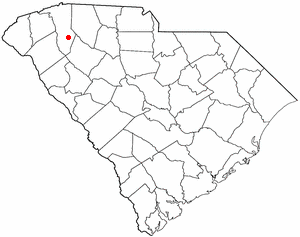
Simpsonville est une ville du comté de Greenville, en Caroline du Sud, aux États-Unis. Elle fait partie du district de Greenville – Mauldin – Easley.